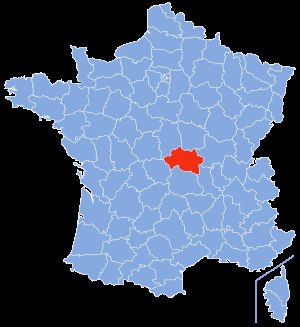
Allier
Alliers placering
Allier er et fransk departement i regionen Auvergne-Rhône-Alpes cirka midt i Frankrig. Hovedbyen er Moulins. Departementet strækker sig over 130 km fra øst til vest og 90 km fra nord til syd. Det er gennemløbet af floden Allier. Det højeste punkt i departementet udgøres af Puy de Montoncels 1.287 m.